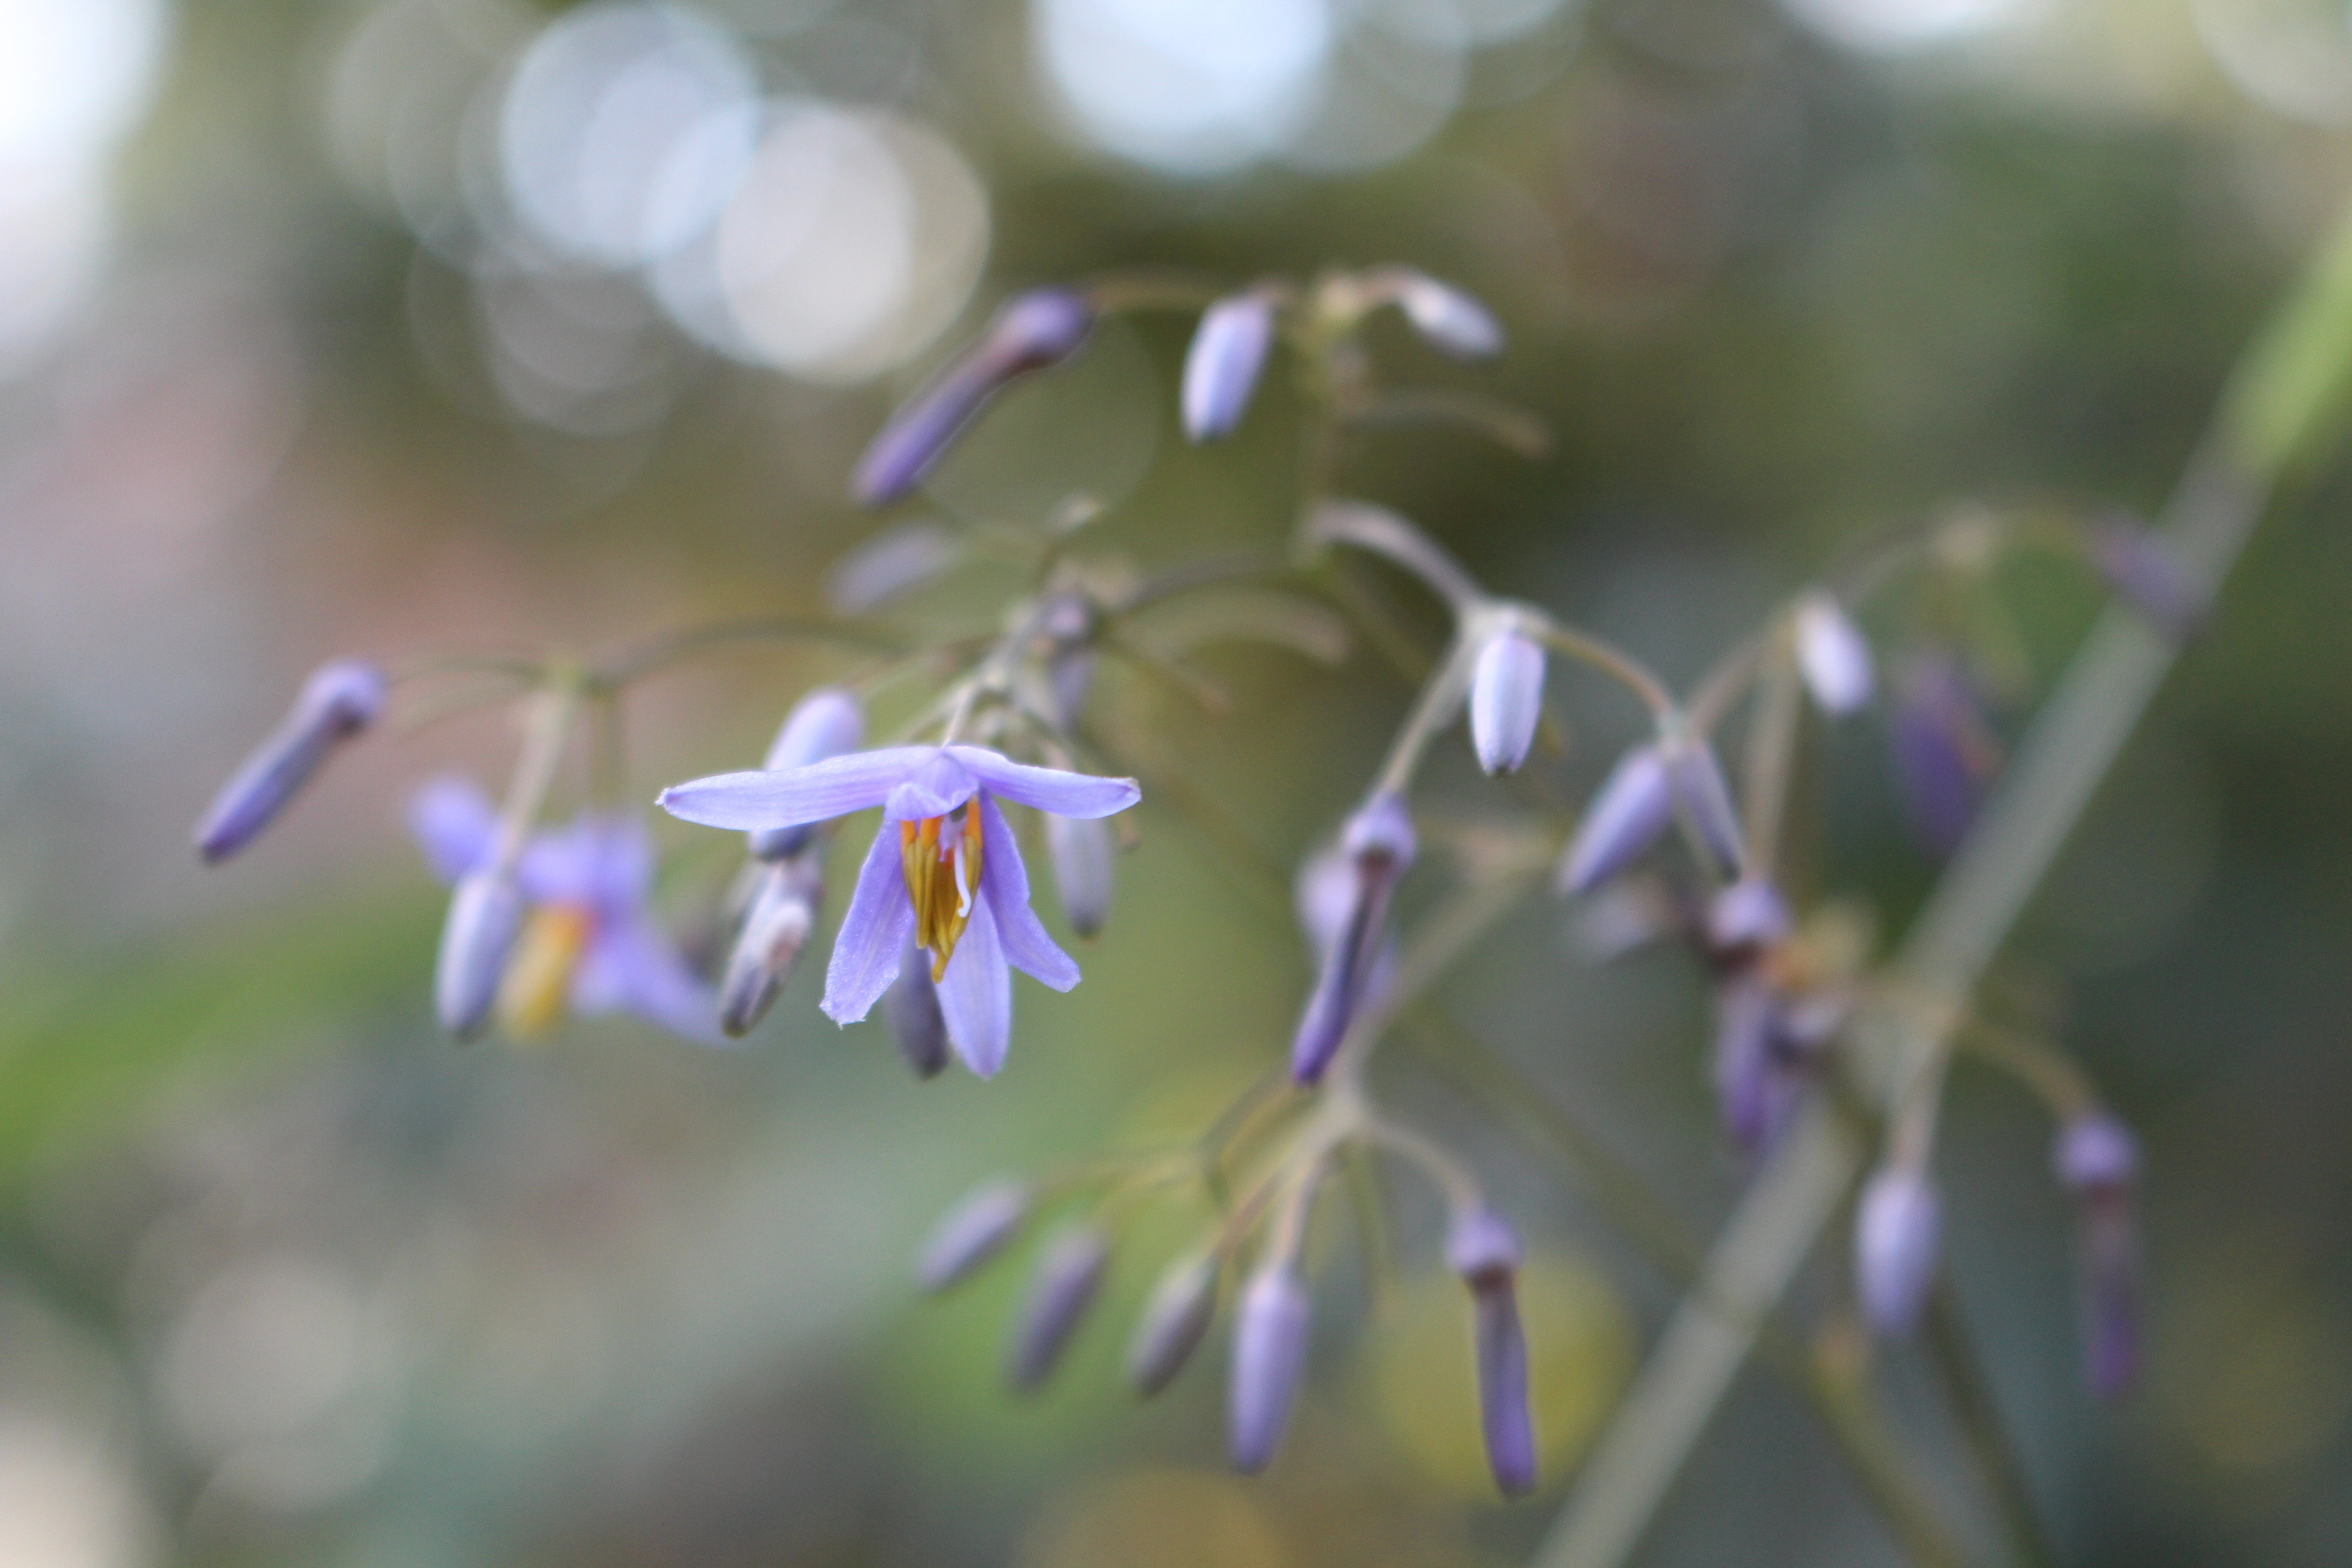
flower, nature, flora, plant, botany, macro photography, close up, leaf, land plant, blossom, petal, branch, flowering plant, wildflower, sunlight, plant stem